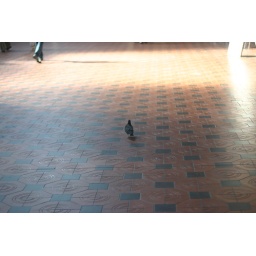
They let birds in their train stations.